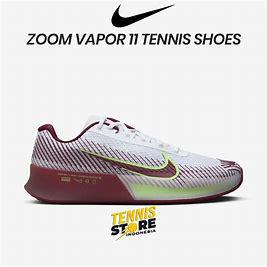
Brand: Nike
Model: Court Air Zoom Vapor 11